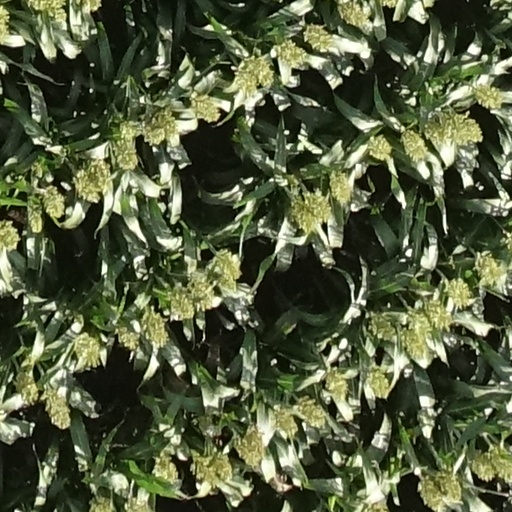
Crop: sorghum